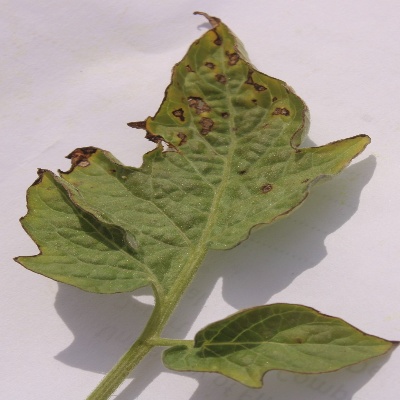
Crop: Tomato
Condition: septoria leaf spot